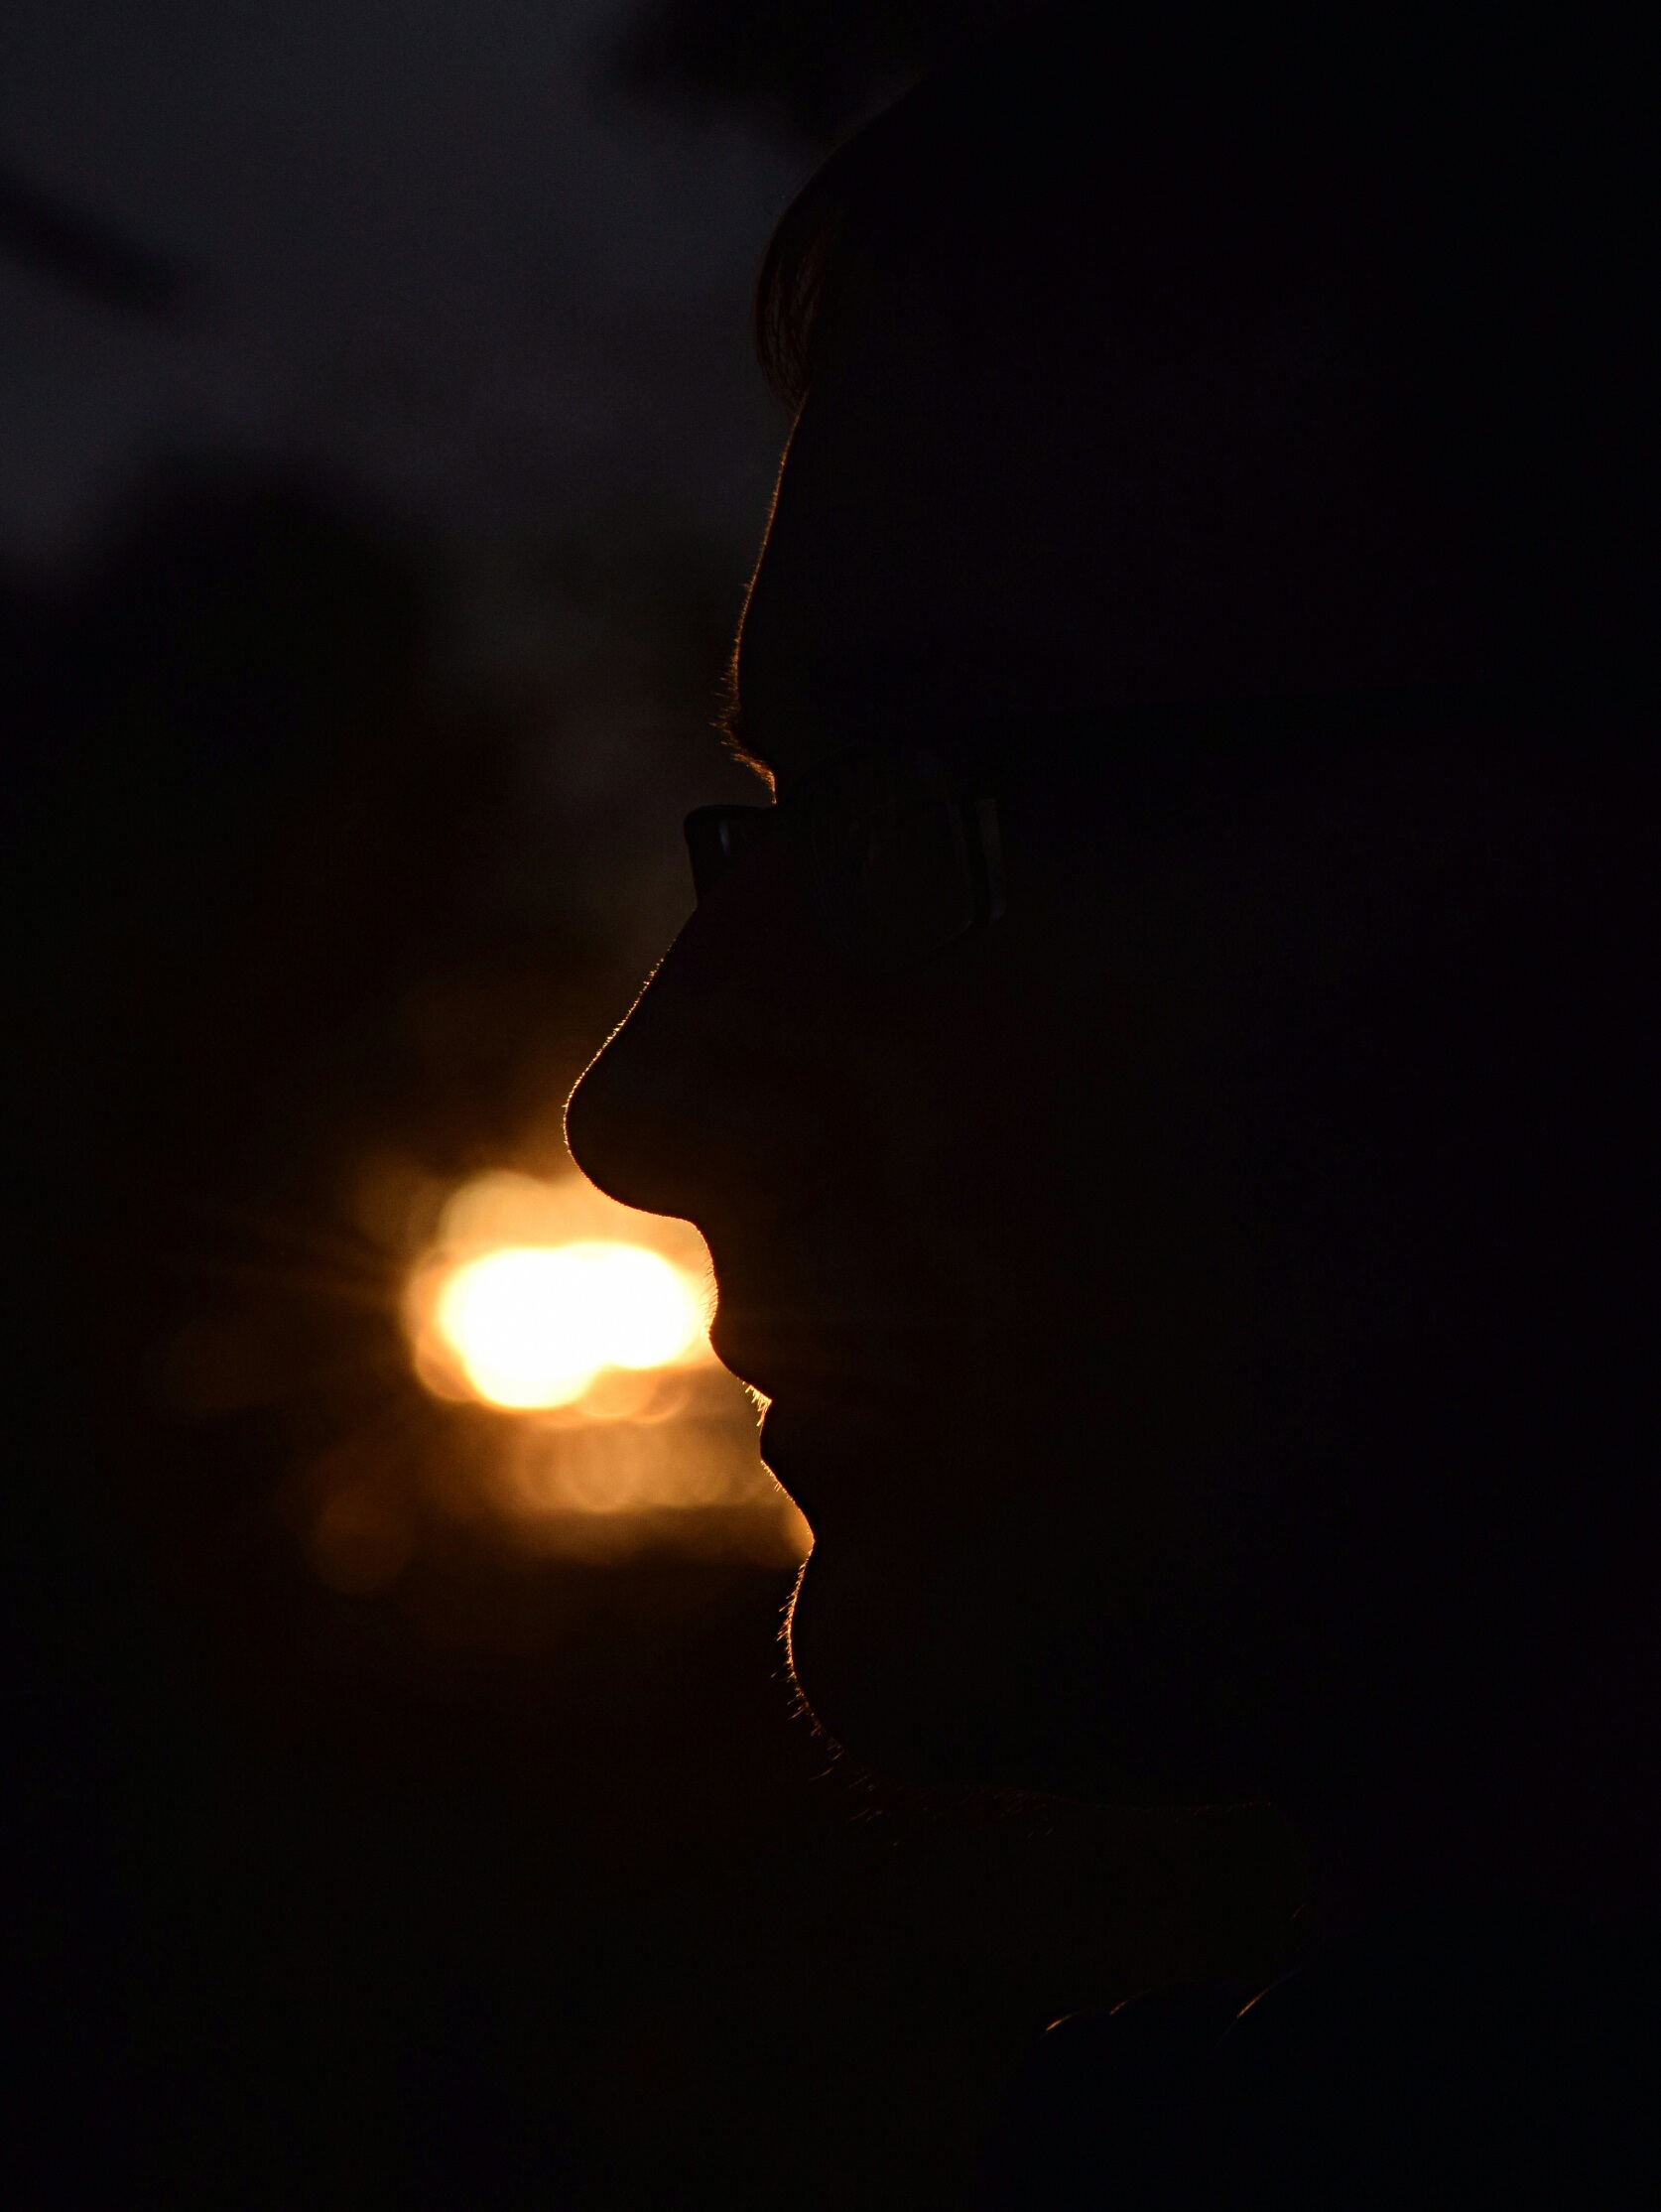
silhouette, light, night, sunlight, shadow, human, darkness, black, lighting, face